Jesus Marie Convent (Fall River, Massachusetts)

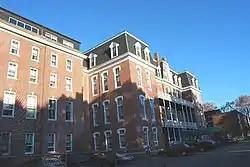

The Jesus Mary Convent is a historic former convent located at 138 St. Joseph's Street in Fall River, Massachusetts. It was built in 1887 and designed by local architect and parish member Louis G. Destremps, who also designed the nearby orphanage, school and church.